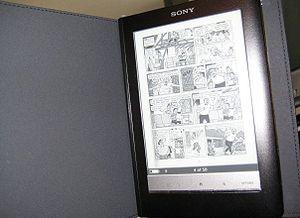
Sony Reader Touch Edition est un livre électronique conçu par la société Sony et annoncé en août 2009. Cet appareil de lecture utilise la technologie des écrans équipés du papier électronique. Cette technologie rend possible une lecture similaire à celle sur support papier.